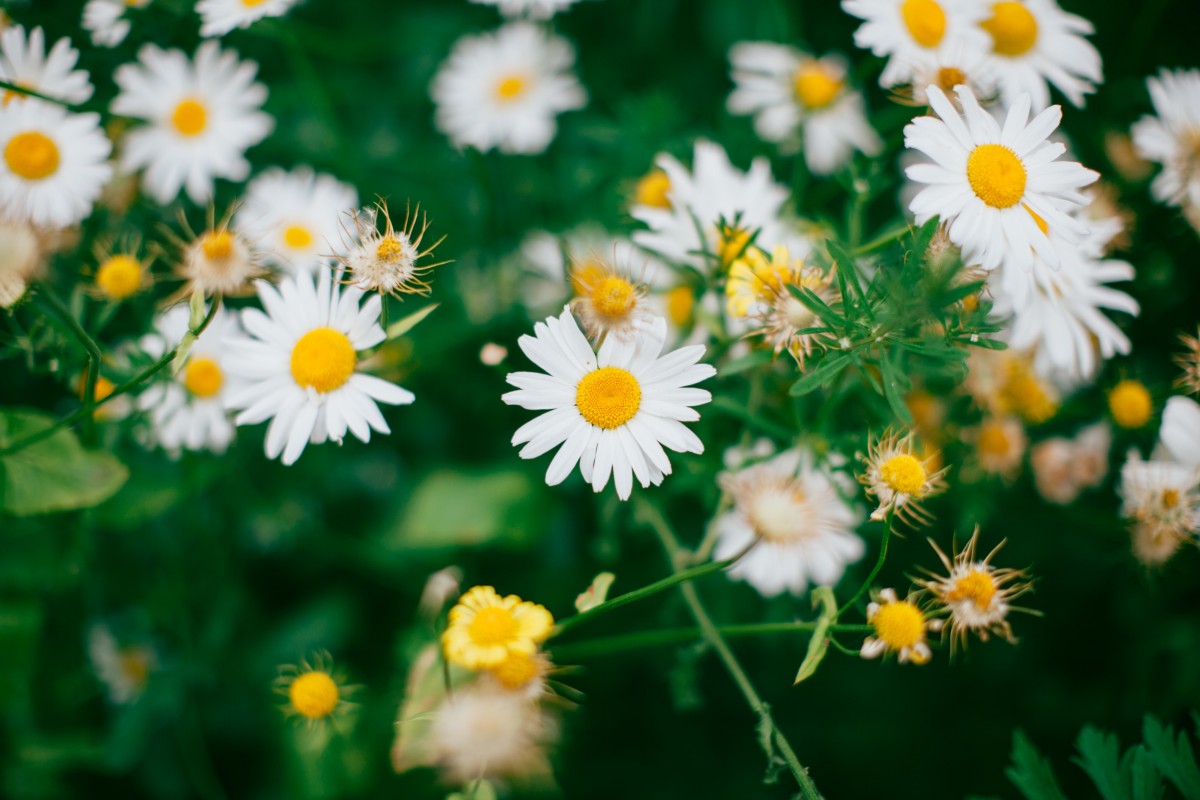
Tags: grass, blossom, field, meadow, sunlight, flower, petal, herb, botany, blooming, yellow, flora, wildflower, macro photography, flowering plant, daisy family, oxeye daisy, land plant, chamaemelum nobile, marguerite daisy